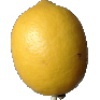
Label: Lemon 1